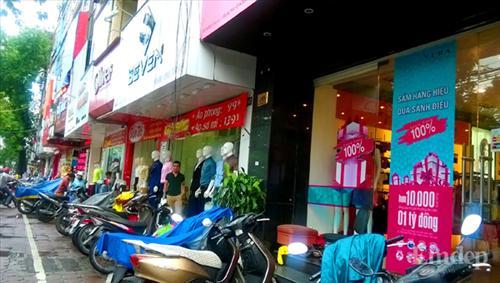
có những chiếc xe máy xuất hiện ở trước những ngôi nhà bên đường